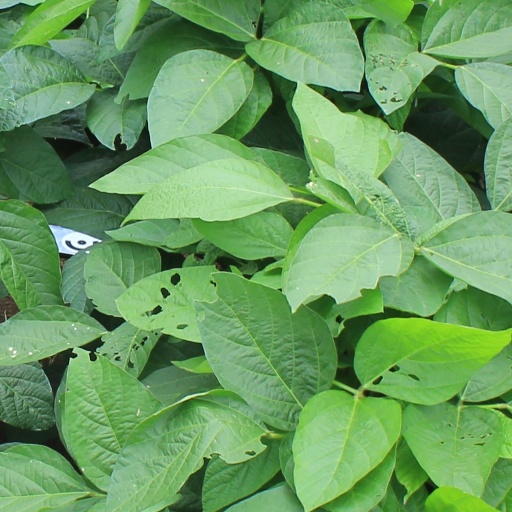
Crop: soybean